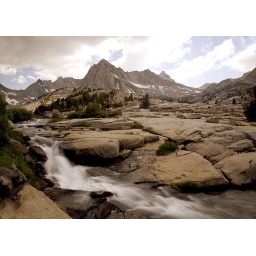
Creek drains moonlight lake in the sierra nevada mountains in california